Alyogyne hakeifolia

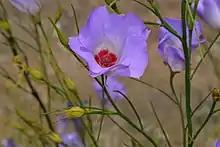
Flower closeup

An erect shrub, up to three meters high, "Alyogyne hakeifolia" is densely covered in fine leaves. The species is known for its rapid growth, especially under favorable conditions.